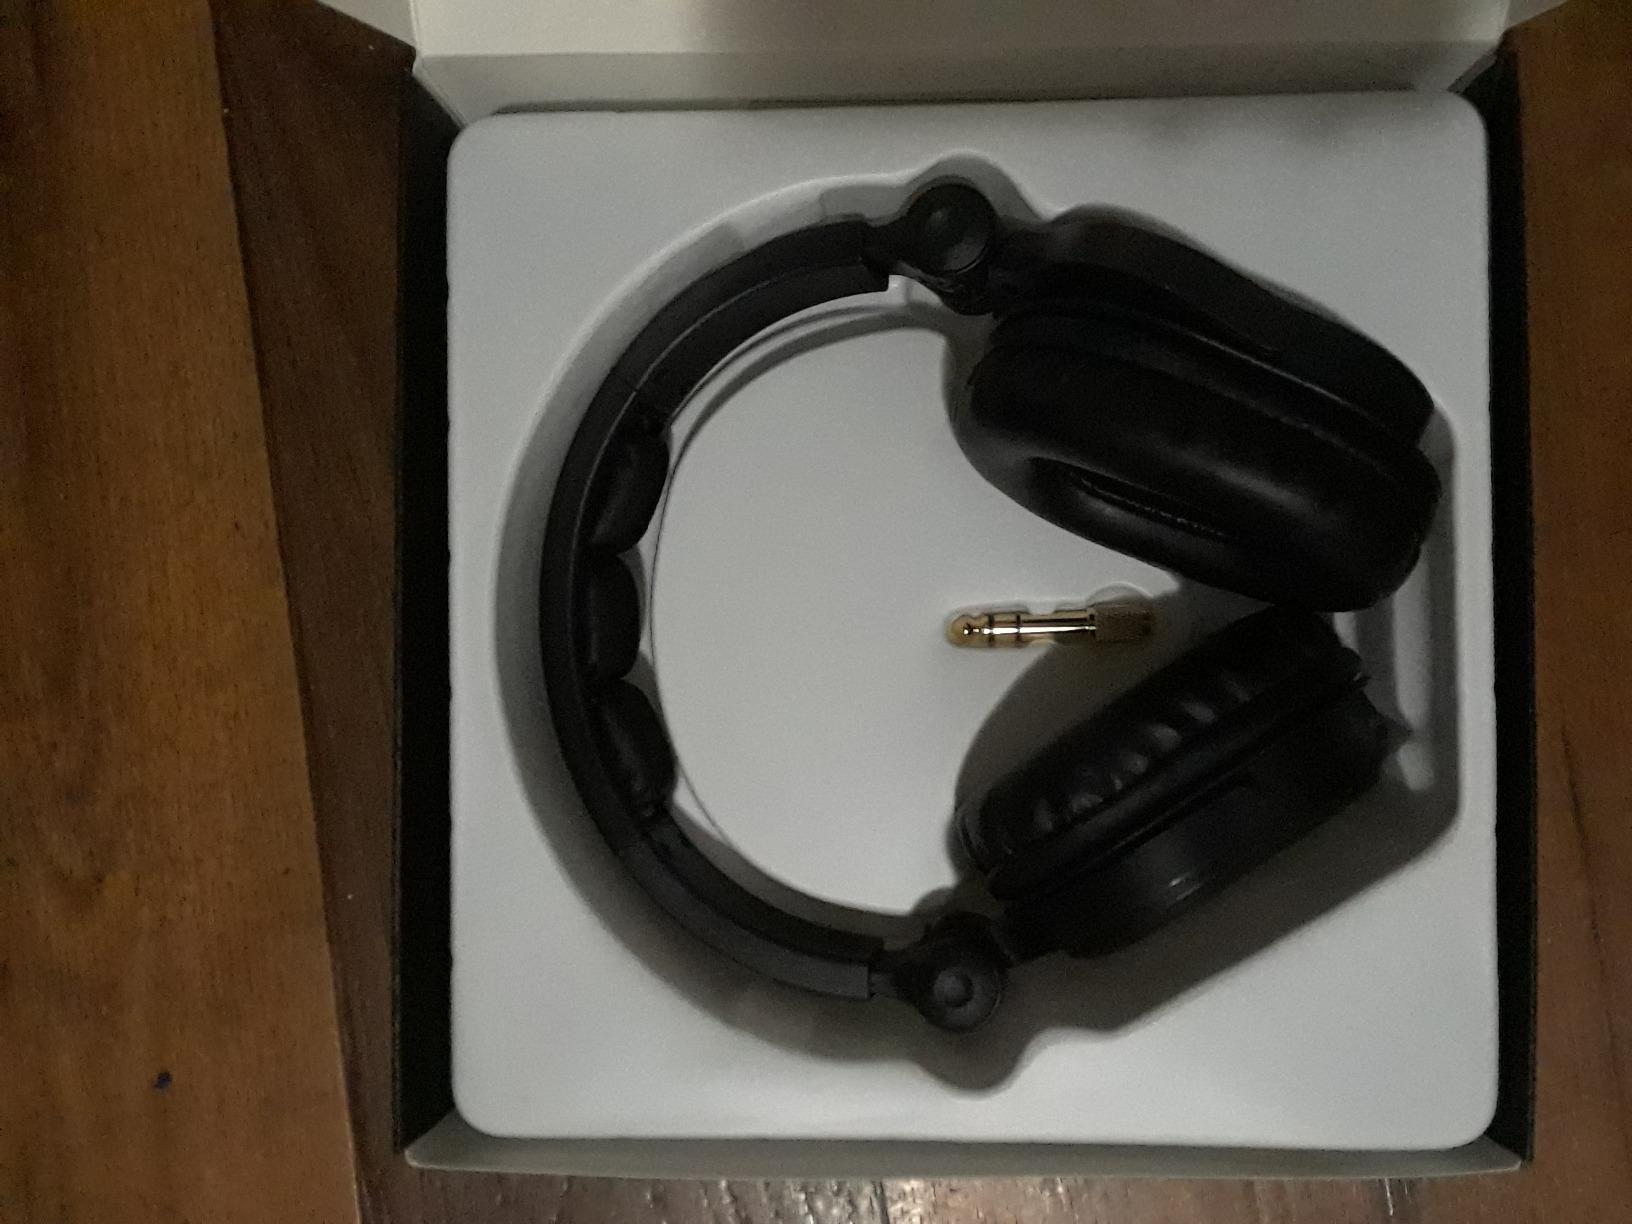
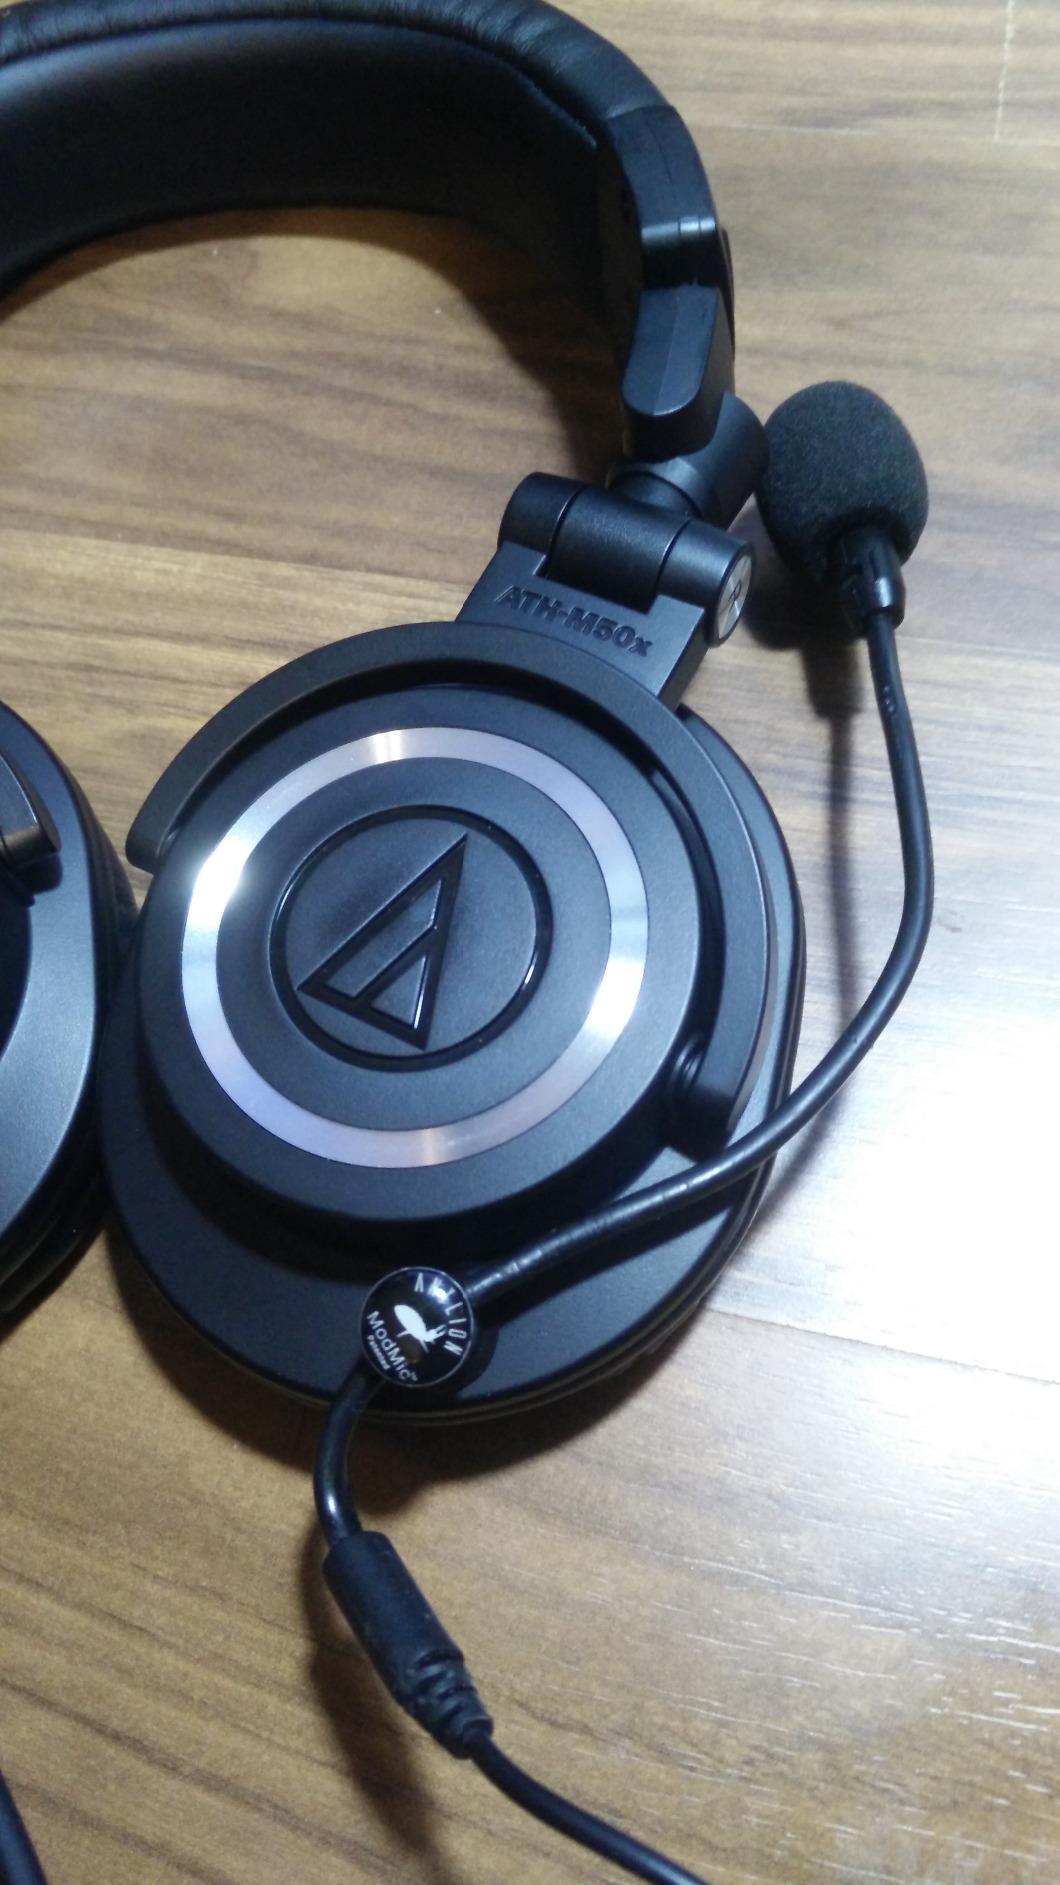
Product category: headphones
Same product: no